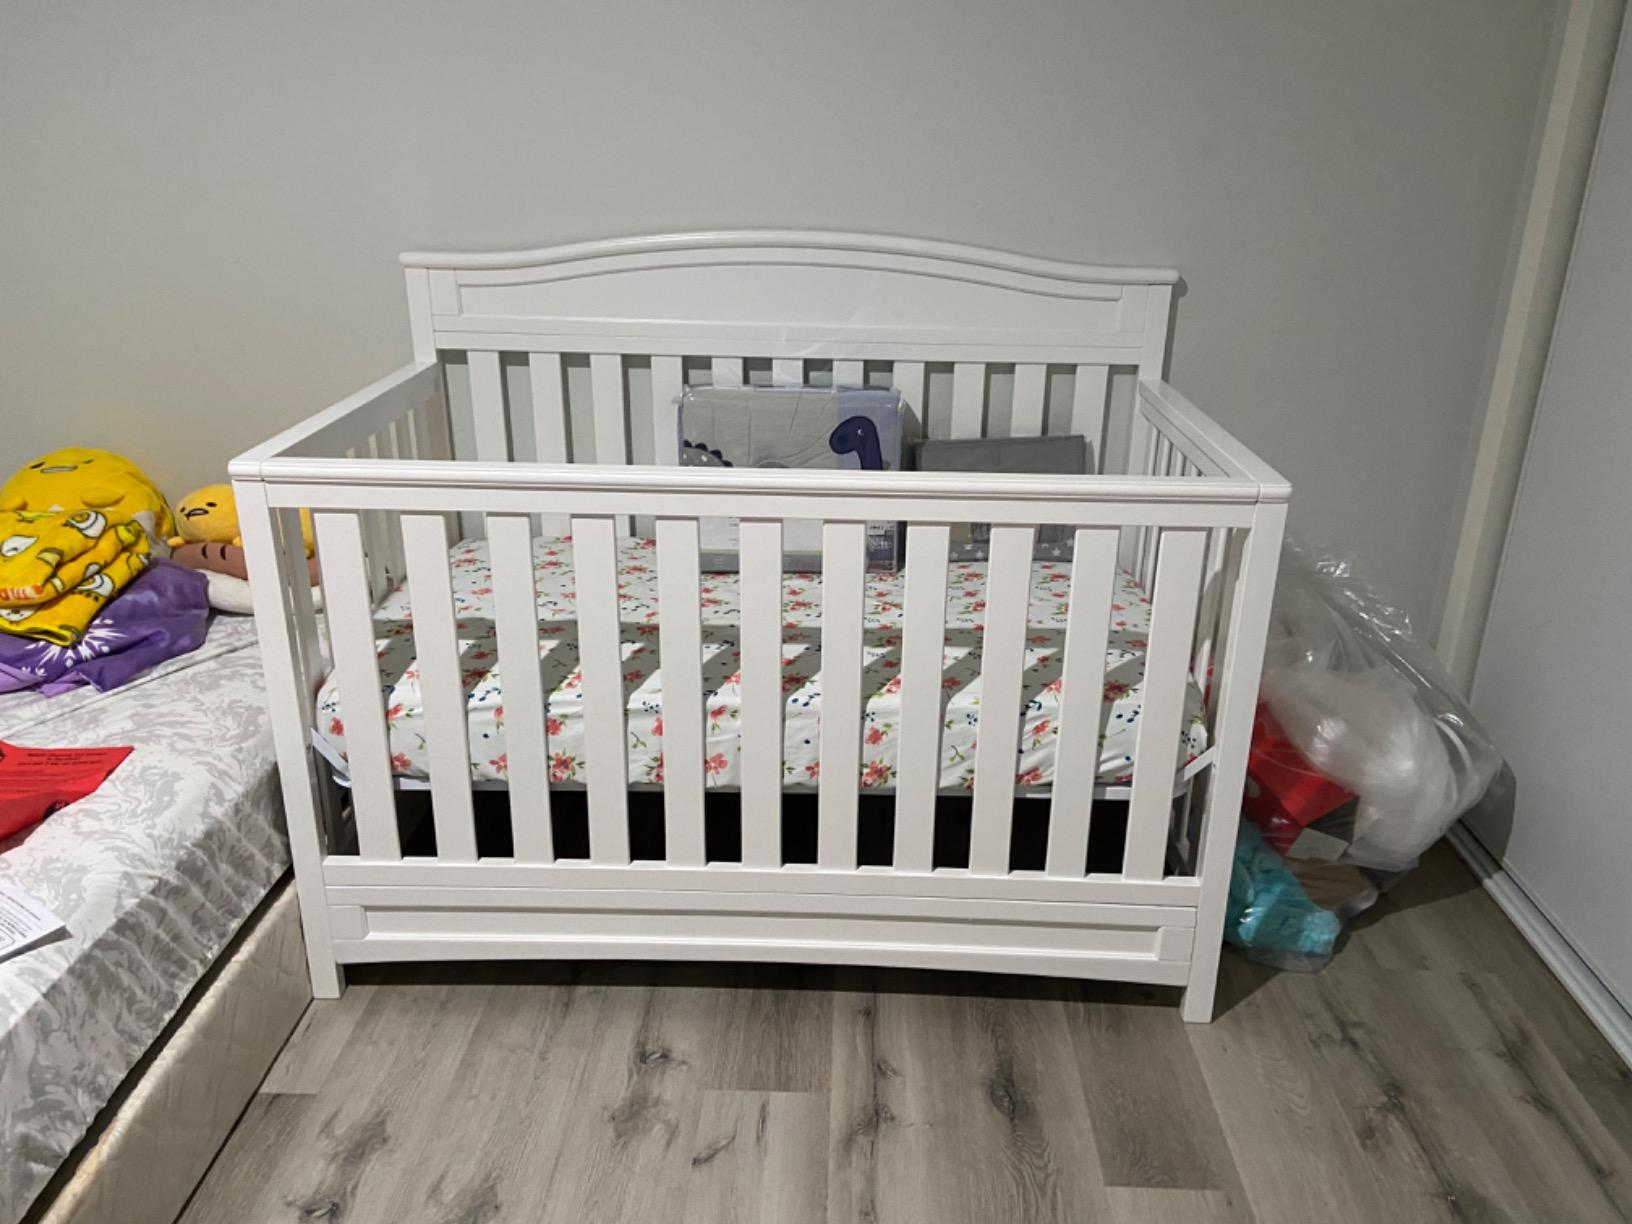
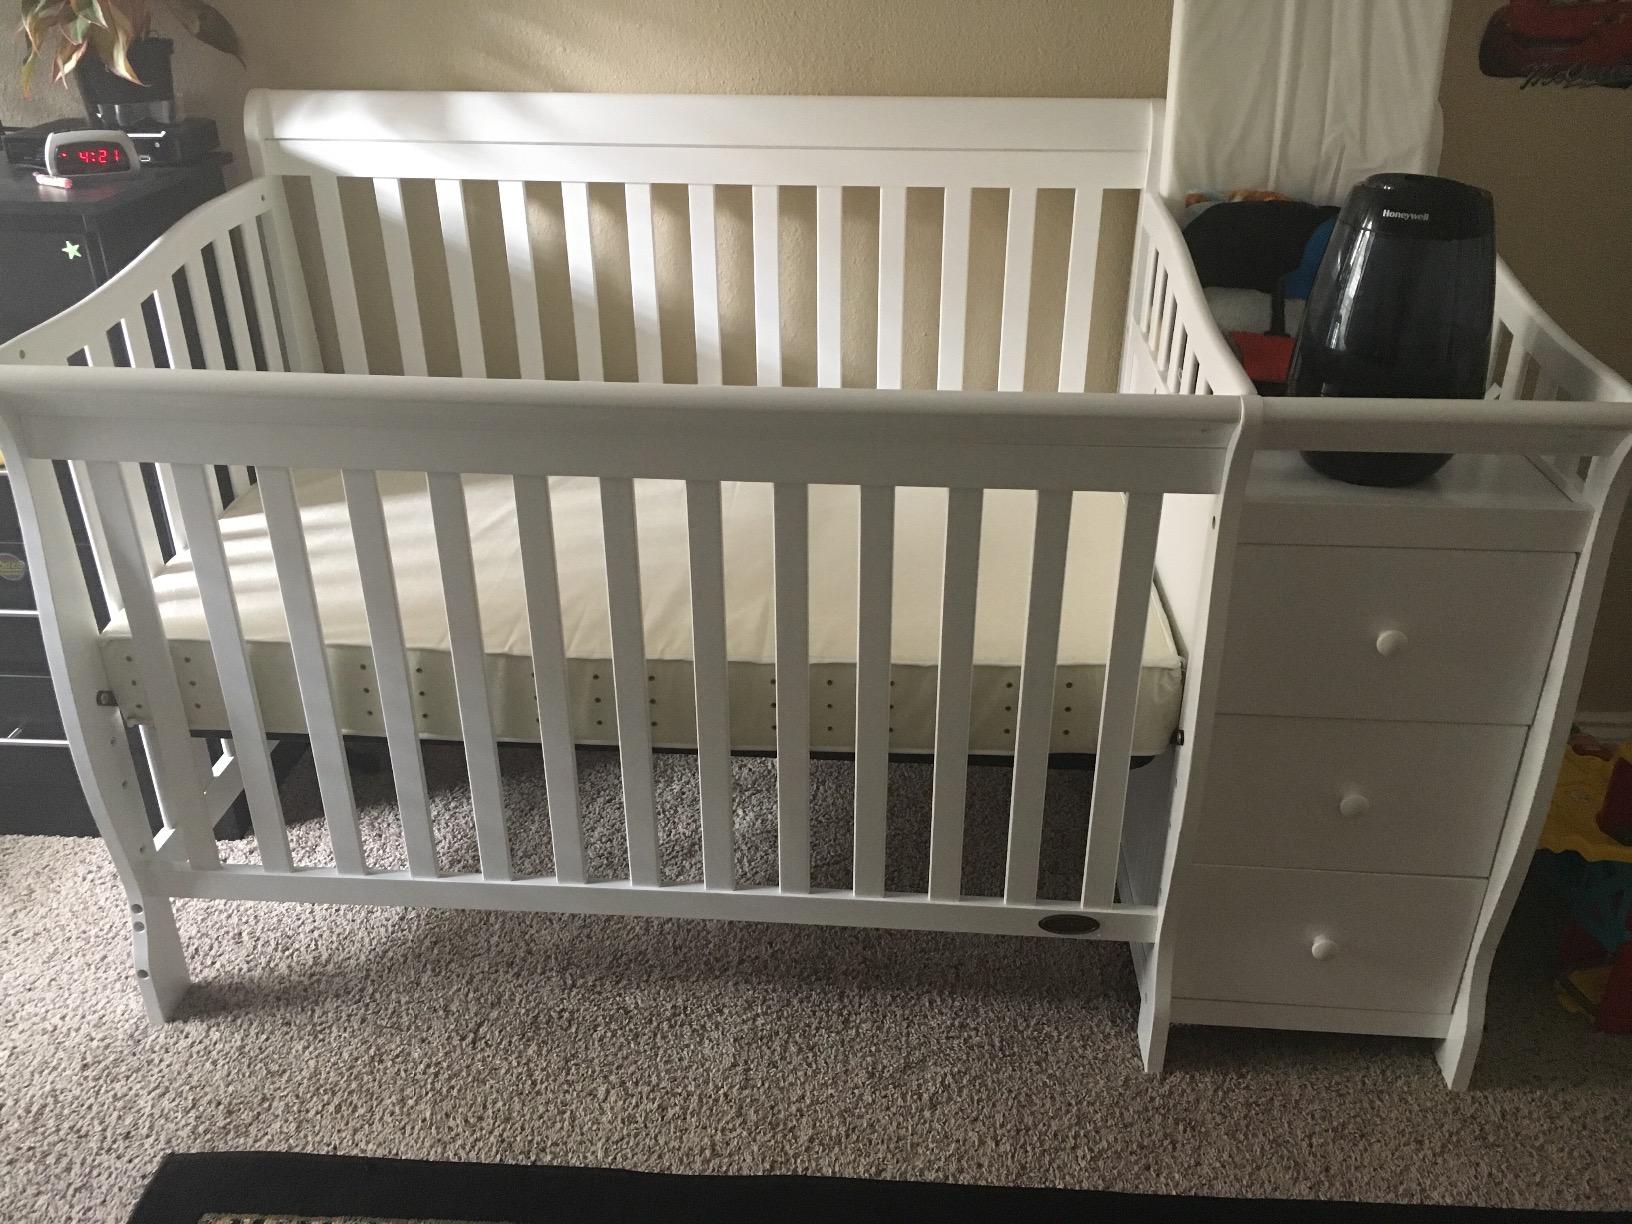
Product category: products_crib
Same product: no